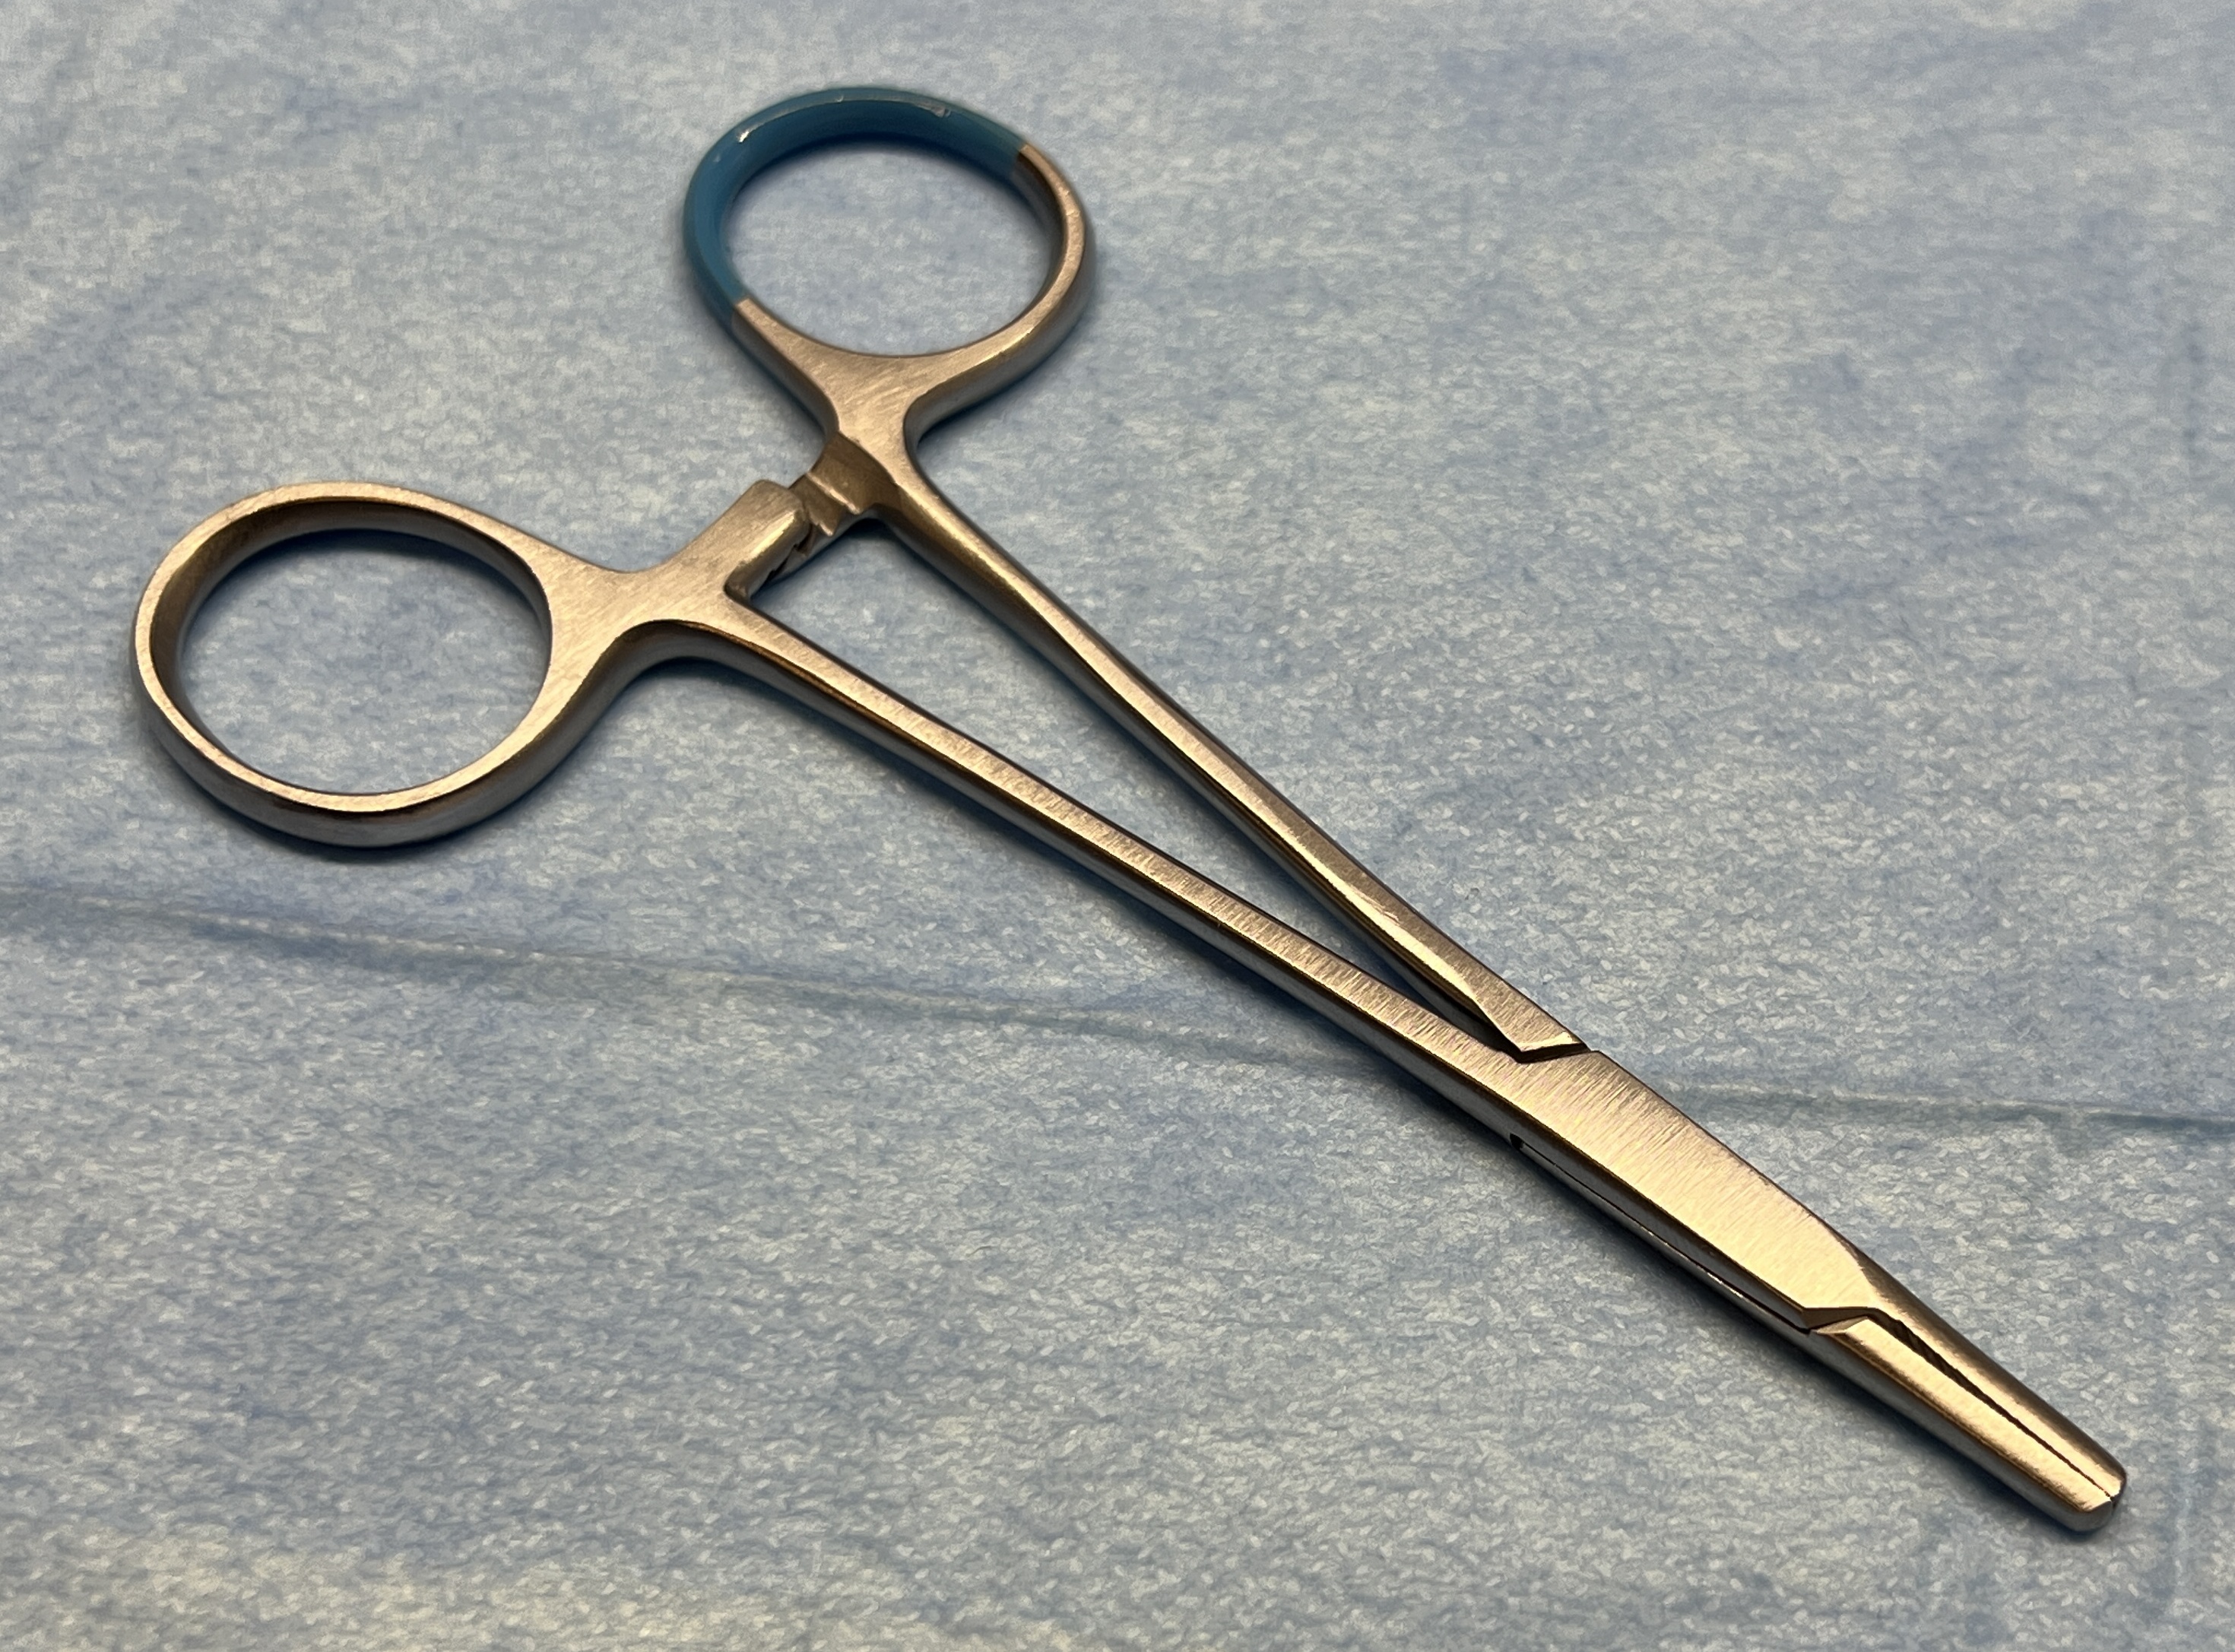
Hinged instrument state: closed